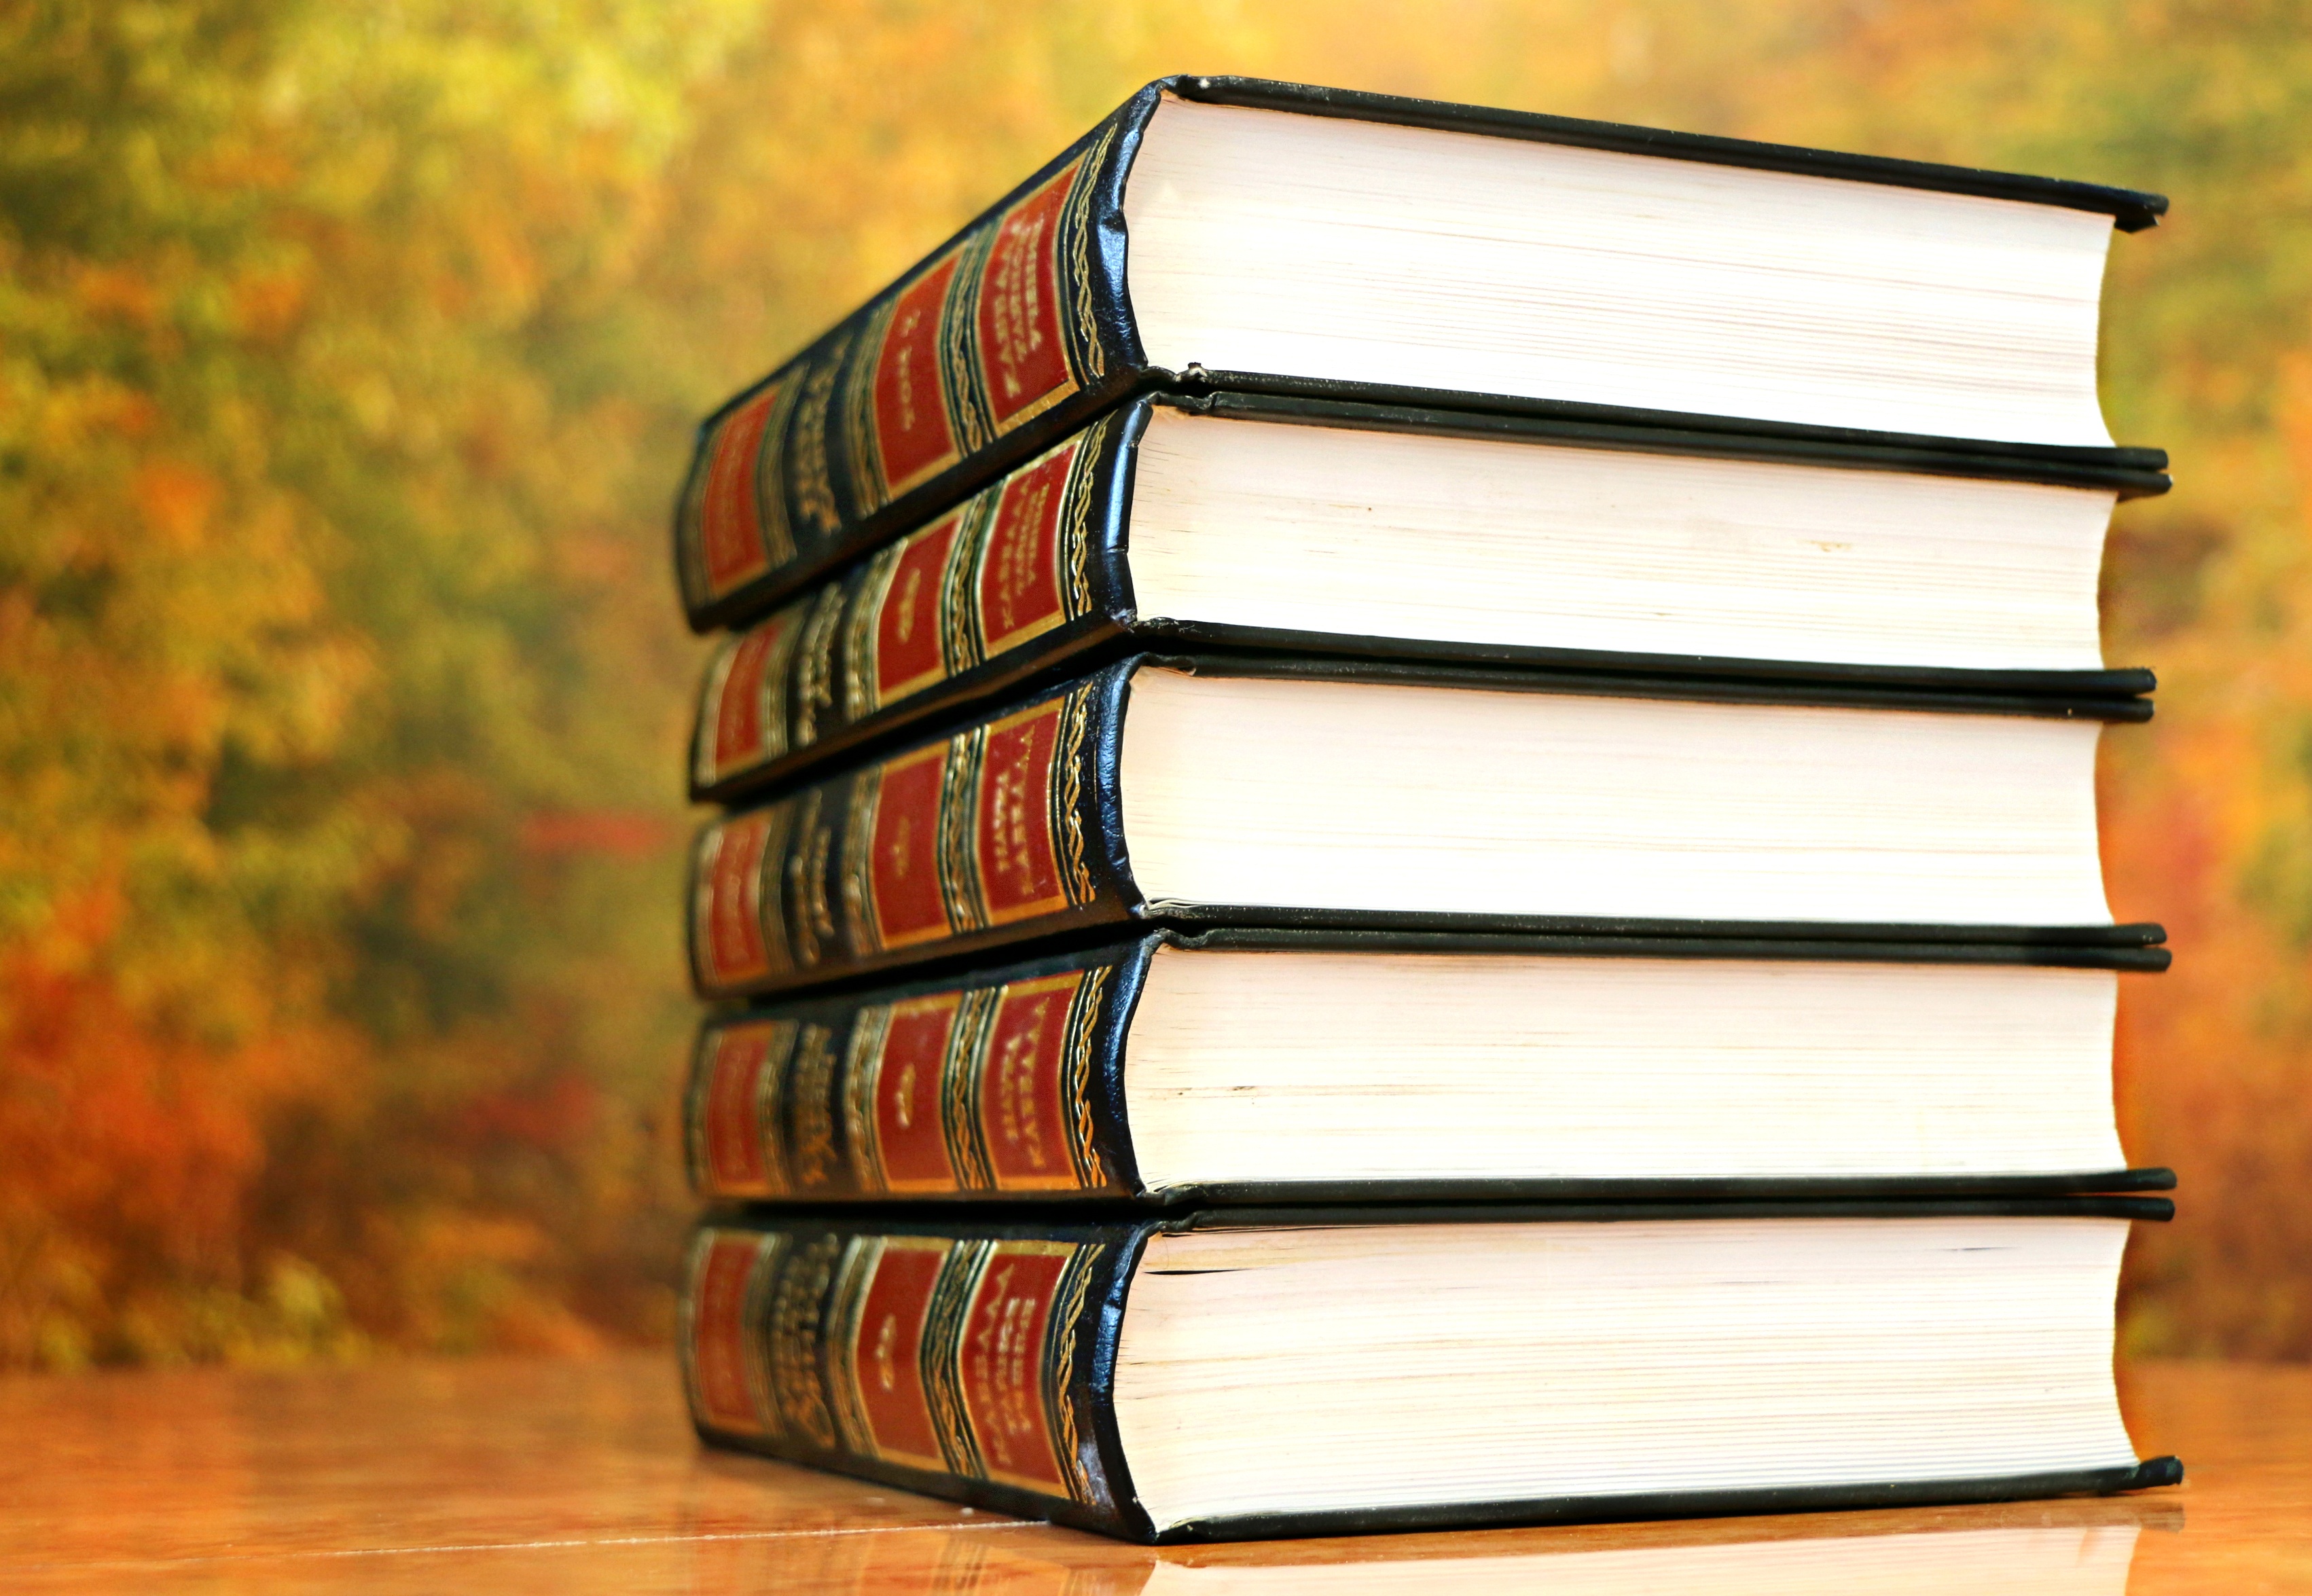
wood, reading, pile, collection, furniture, literature, study, library, books, encyclopedia, culture, development, knowledge, tutorial, man made object, window covering